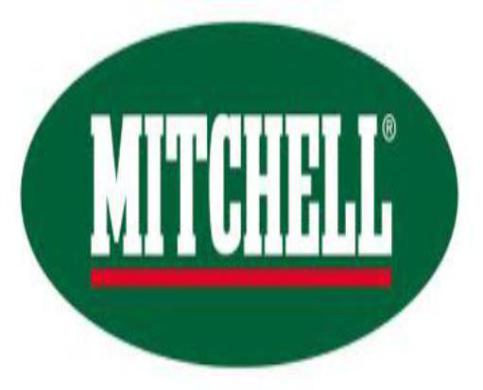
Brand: mitchell
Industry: Necessities